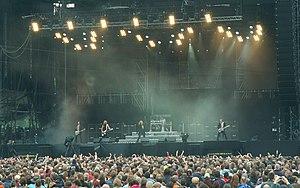
Def Leppard au Arrow Festival en 2008.
Def Leppard est un groupe de rock britannique, originaire de Sheffield, en Angleterre, particulièrement populaire dans les années 1980. Le groupe est associé à la nouvelle vague du heavy metal britannique. En 2009, le groupe recense 65 millions d'albums vendus dans le monde.